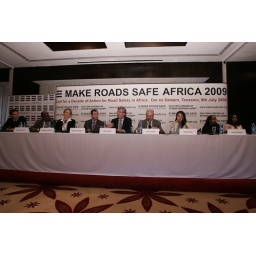
Panel: Moscow and beyond - building sustainable inter-sectoral support for road safety in Africa